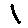
Label: 1